Ostafrikasaurus

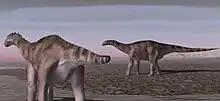

The Upper Dinosaur Member of the Tendaguru Formation is composed mostly of siltstones, calcareous sandstones, and claystone beds. These rocks likely date back to the Tithonian stage of the Late Jurassic Period, approximately 152.1 to 145 million years ago. However, the precise chronological boundary between the Early Cretaceous and Late Jurassic of the Tendaguru Formation is still unclear. "Ostafrikasaurus"' habitat would have been subtropical to tropical, shifting between periodic rainfall and pronounced dry seasons. Three types of palaeoenvironments were present at the Tendaguru Formation, the first was a shallow water marine setting with lagoon-like conditions shielded behind shoals of ooid and siliciclastic rocks, evidently subjected to tides and storms. The second was a coastal environment of tidal flats, consisting of brackish water lakes, ponds, and fluvial channels. There was little plant life at this ecosystem for sauropod dinosaurs to feed on and most dinosaurs likely came to the area only during droughts. The third and most inland habitat would have been dominated by conifer plants in a well-vegetated area, offering a large feeding ground for sauropods.